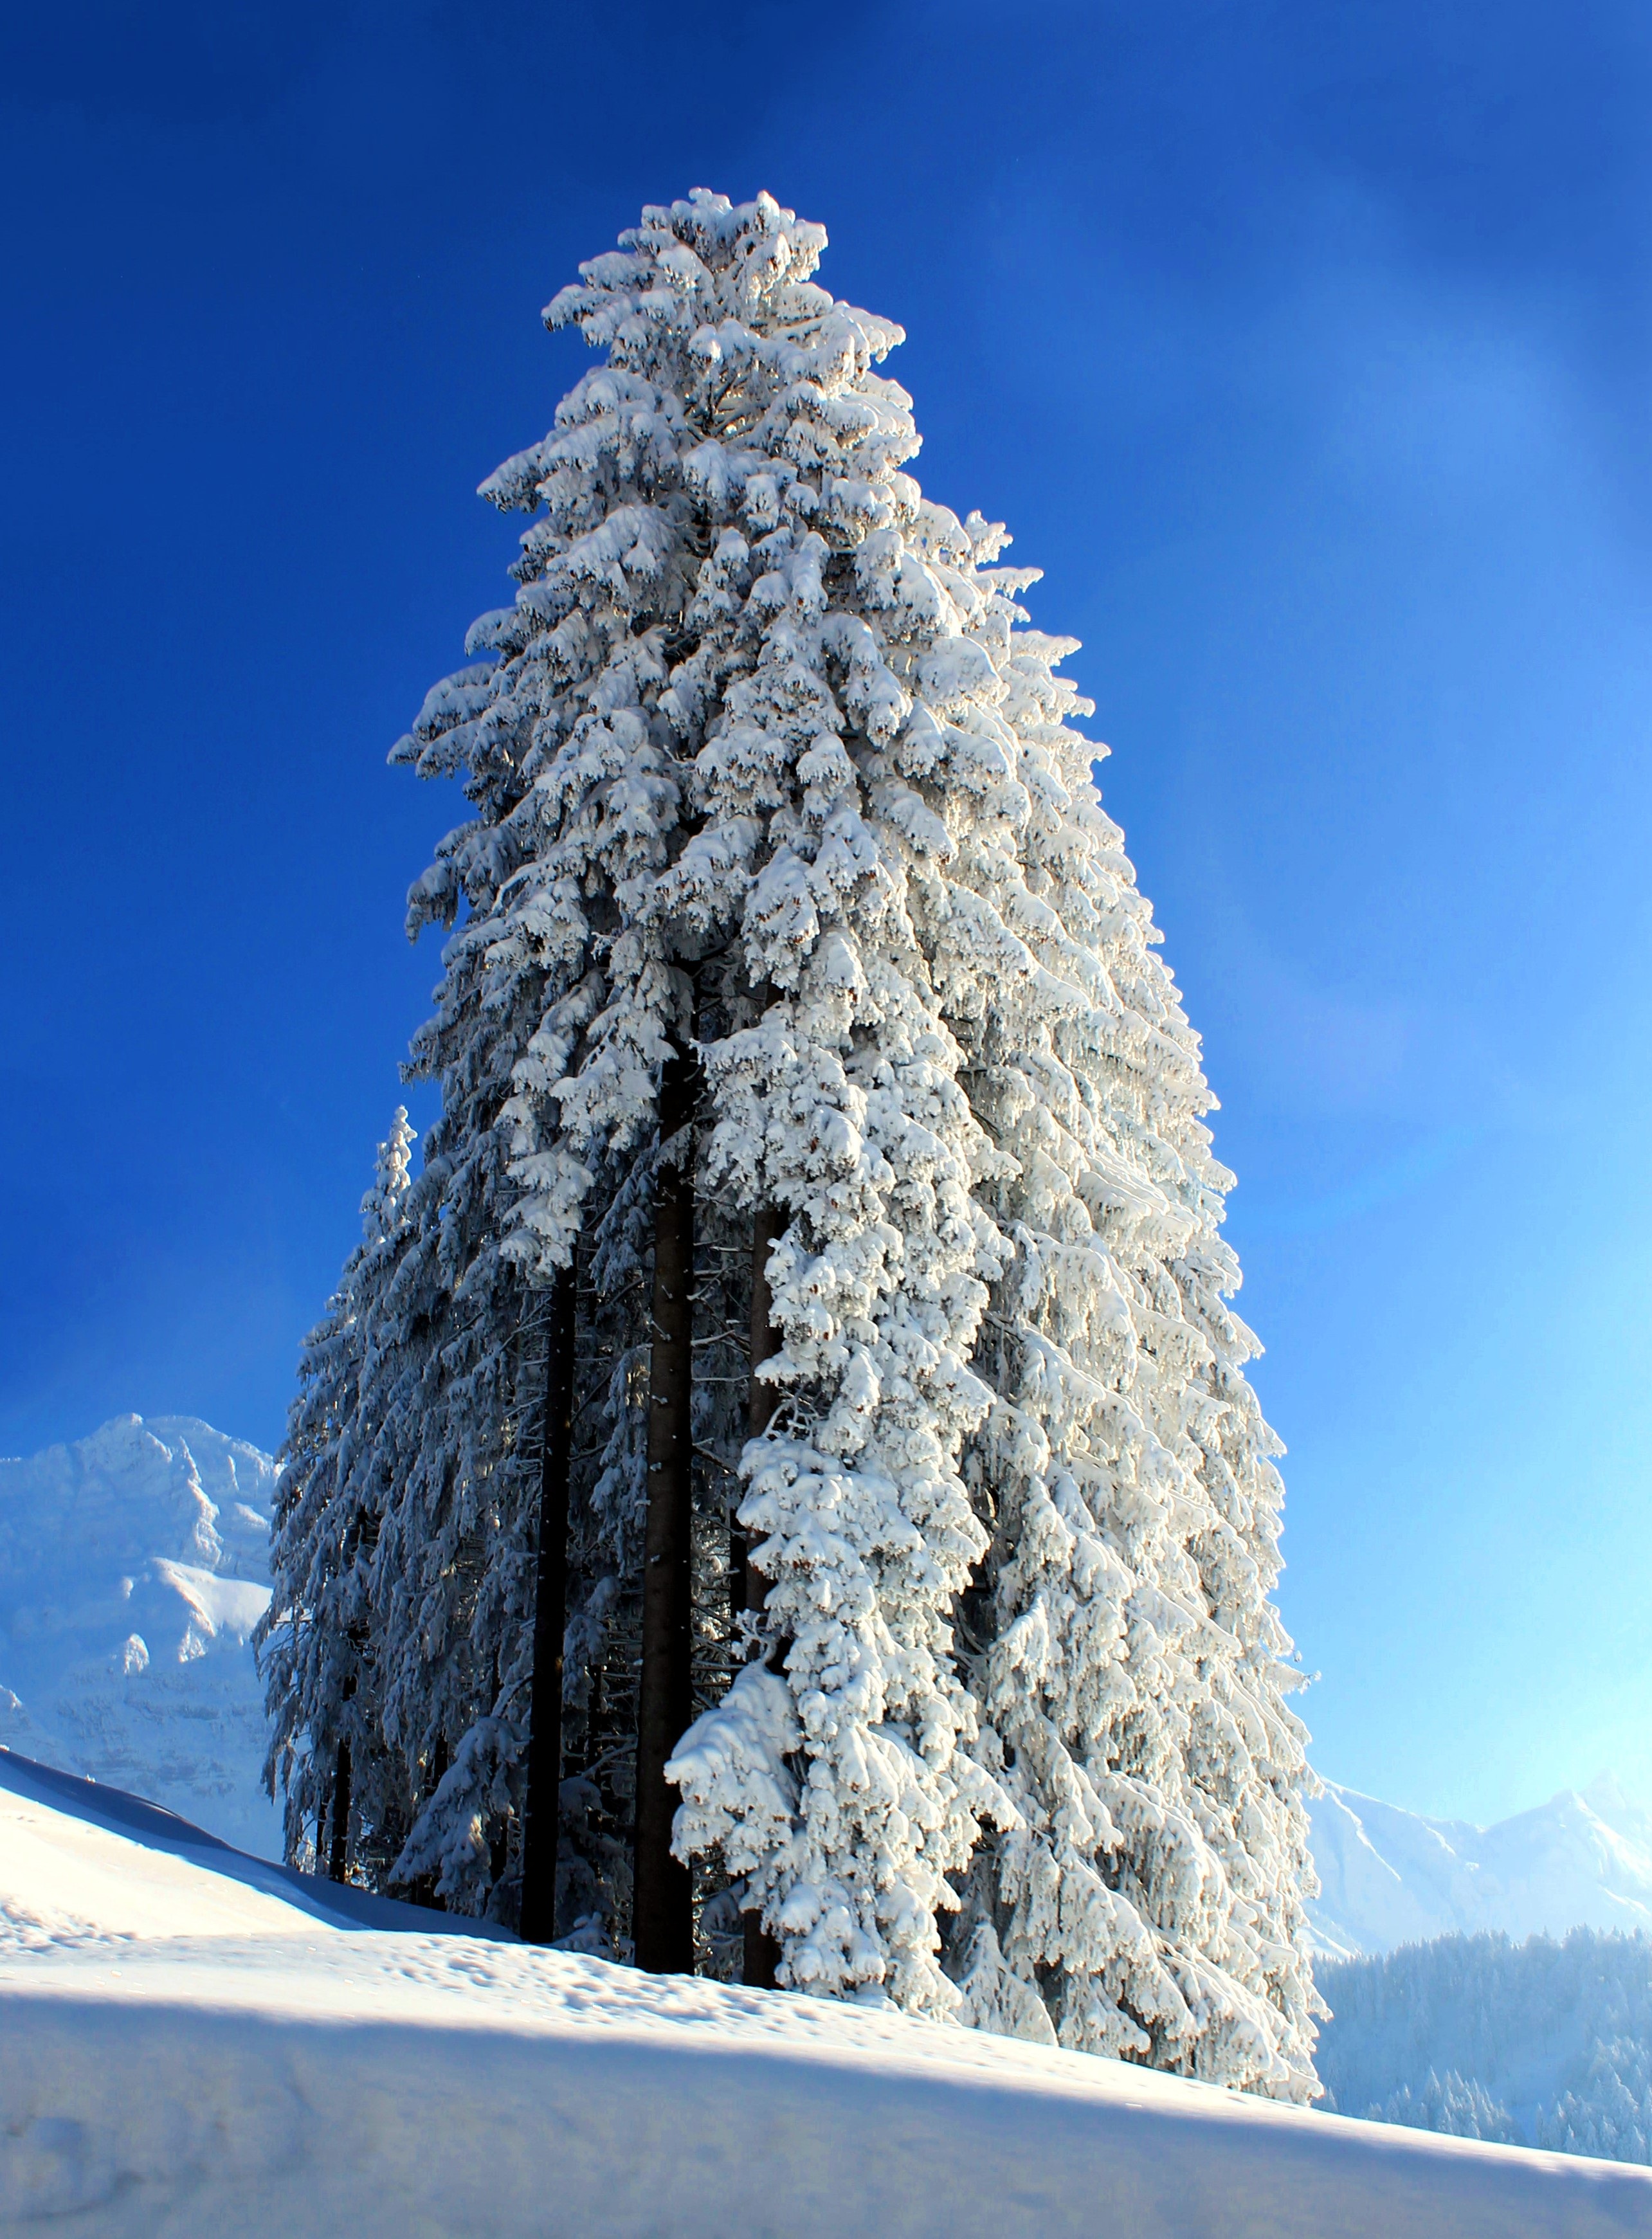
tree, branch, mountain, snow, cold, winter, plant, frost, weather, fir, season, spruce, freezing, woody plant